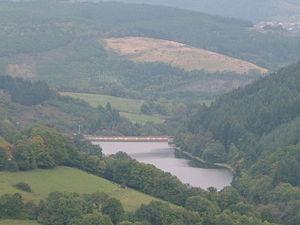
Le barrage de Joux est situé sur la commune du même nom, bien qu'appartenant à la municipalité de Tarare. Il est alimenté par la rivière Turdine, qui prend sa source quelques kilomètres en amont.
Joux est une commune française, située dans le département du Rhône en région Auvergne-Rhône-Alpes.
Le Charveyron est un ruisseau du département du Rhône dans la région Auvergne-Rhône-Alpes et un affluent de la rivière Turdine, donc un sous-affluent du Rhône, par la Brévenne, l'Azergues et la Saône.
La Turdine est une rivière française qui coule dans le département du Rhône en région Auvergne-Rhône-Alpes. C'est un affluent de la Brévenne en rive gauche, donc un sous-affluent du Rhône par la Brévenne, l'Azergues et la Saône.